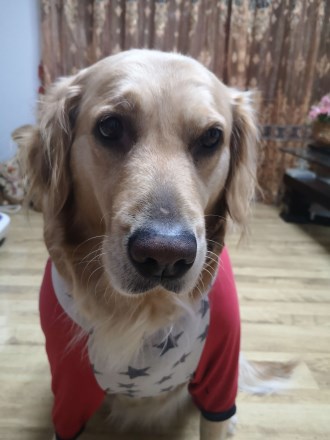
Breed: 5355-n000126-golden_retriever